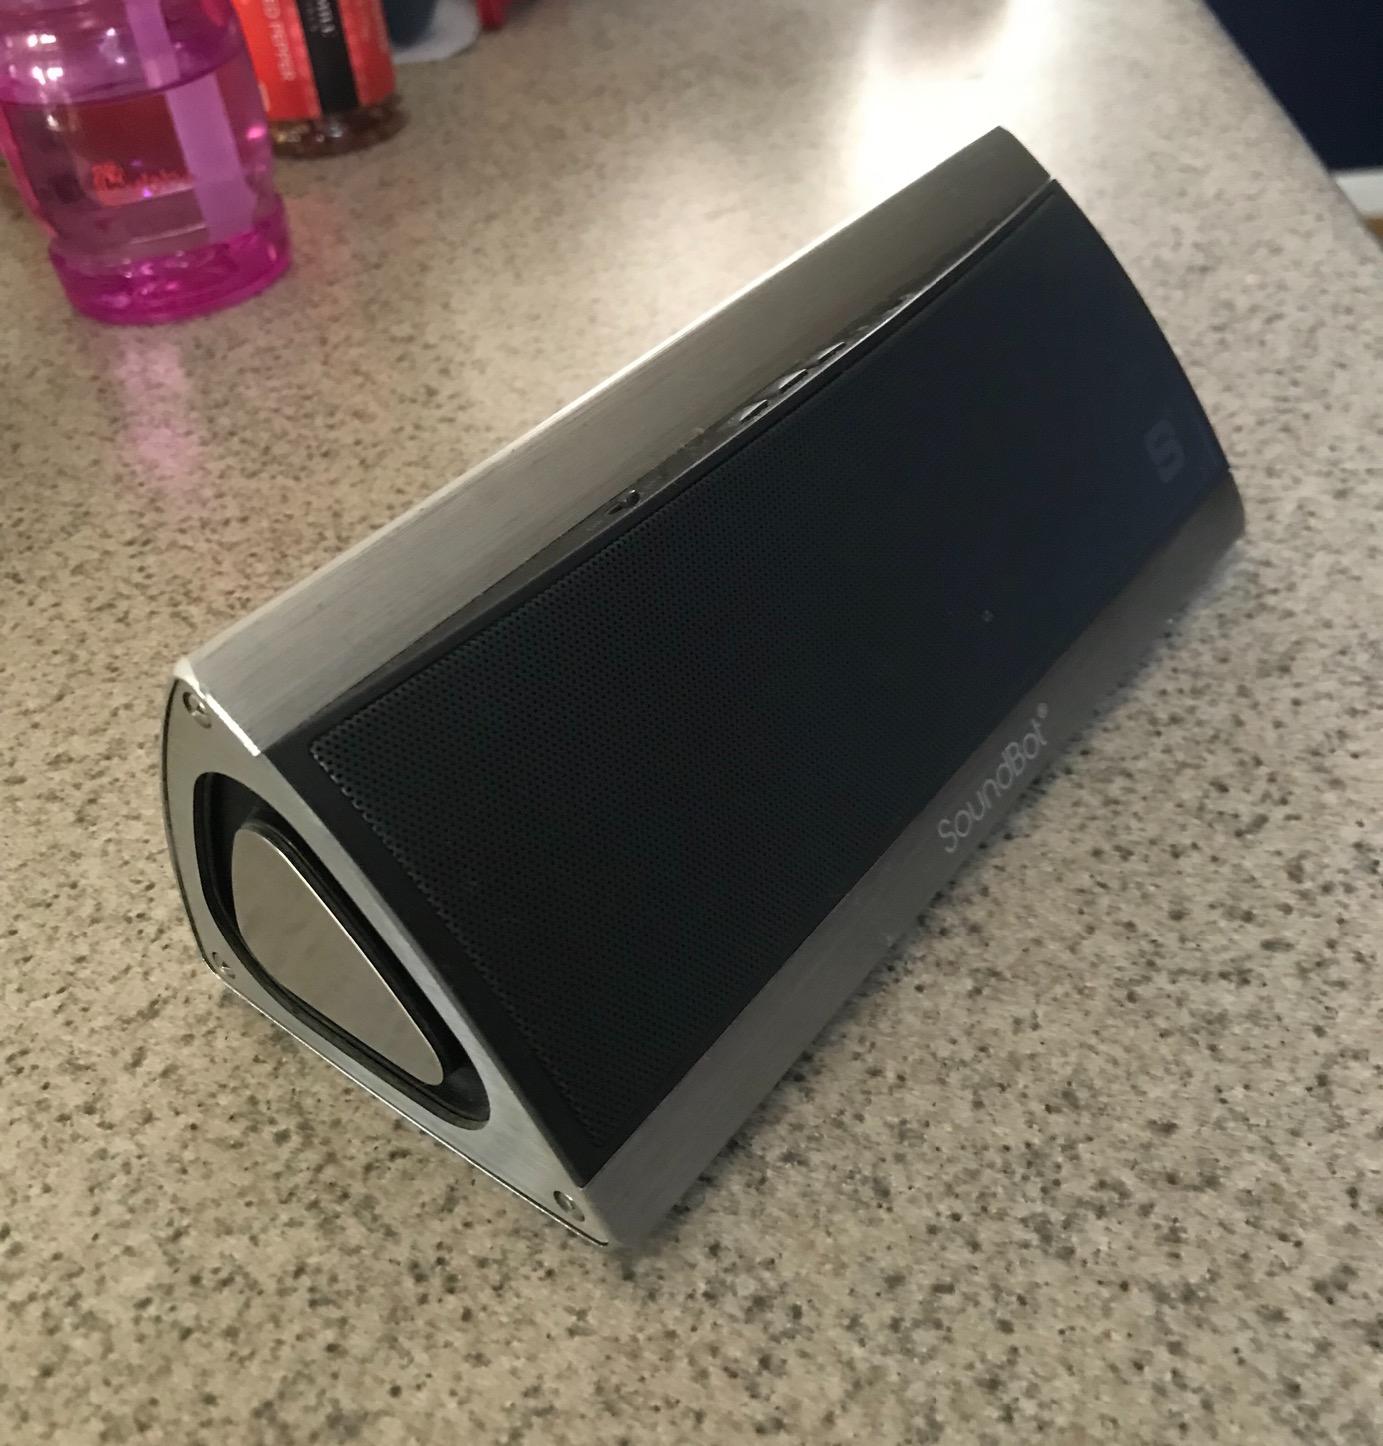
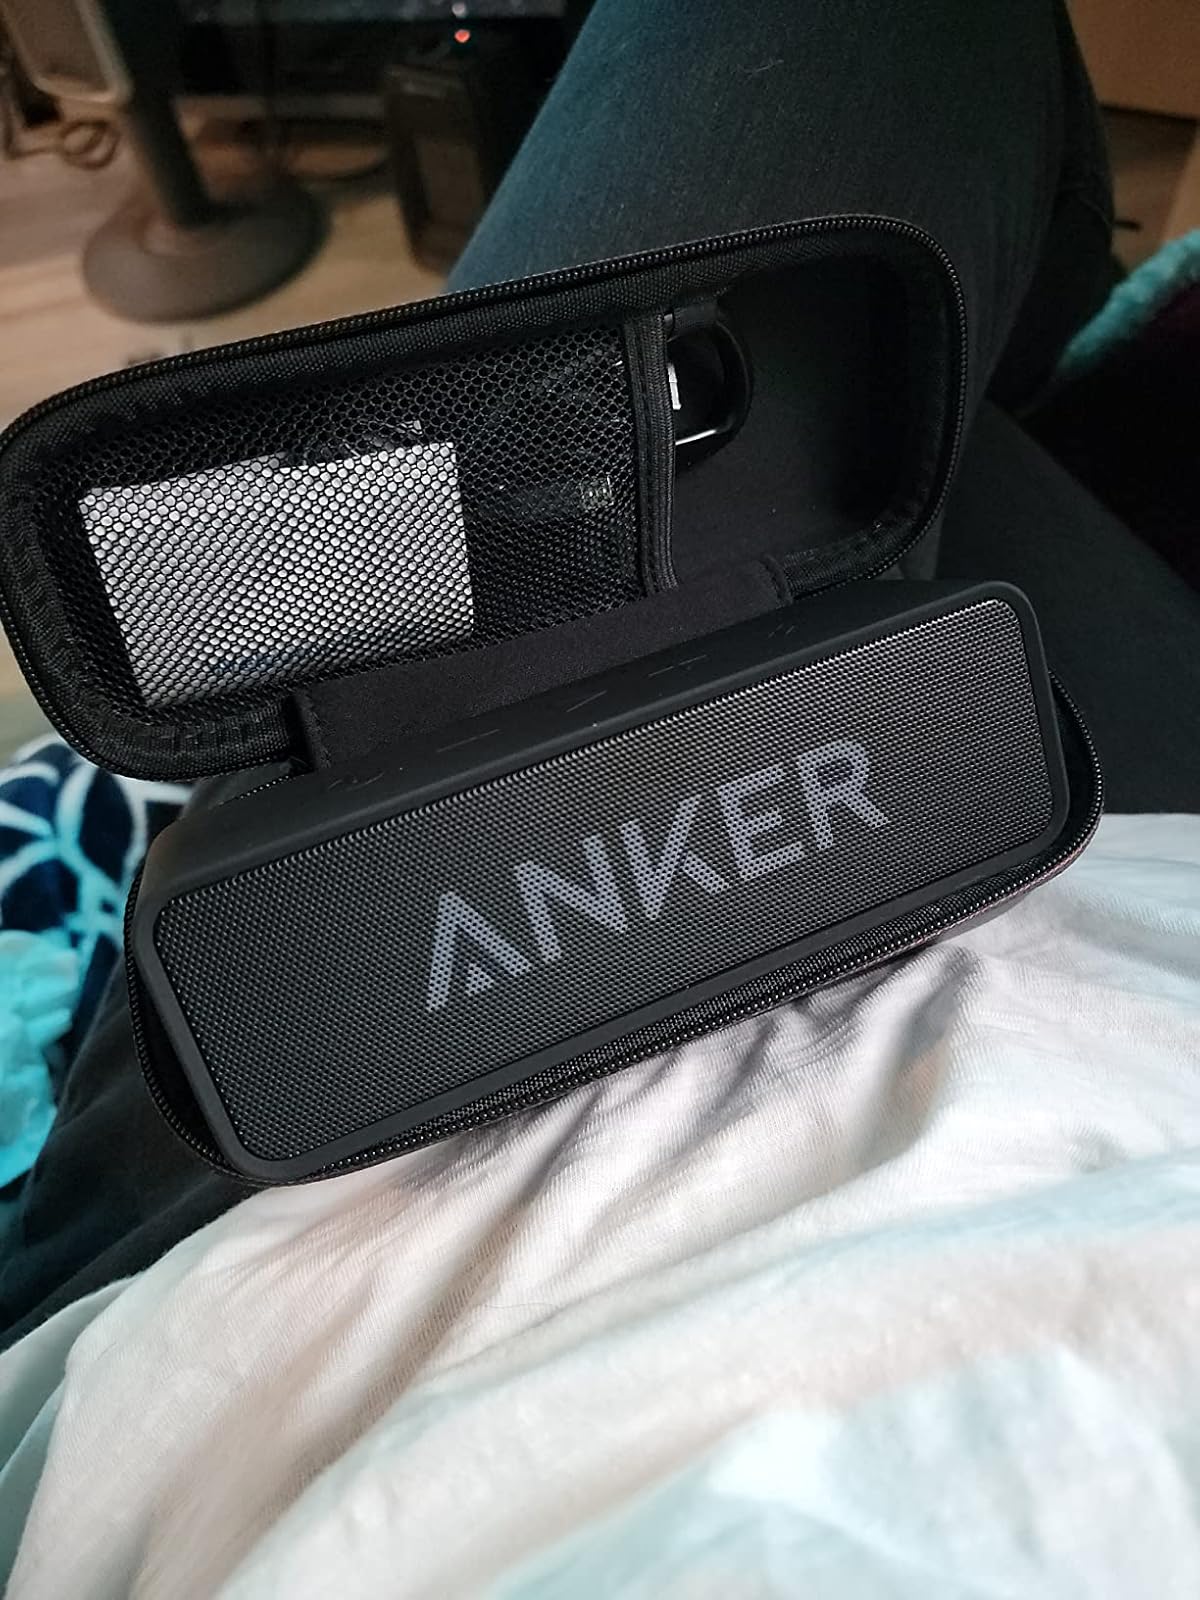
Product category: speaker
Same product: no